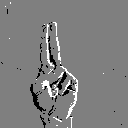
ASL letter: u